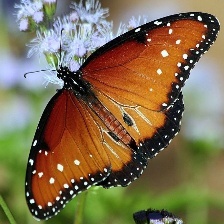
Species: STRAITED QUEEN
Butterfly family (ImageNet category): monarch